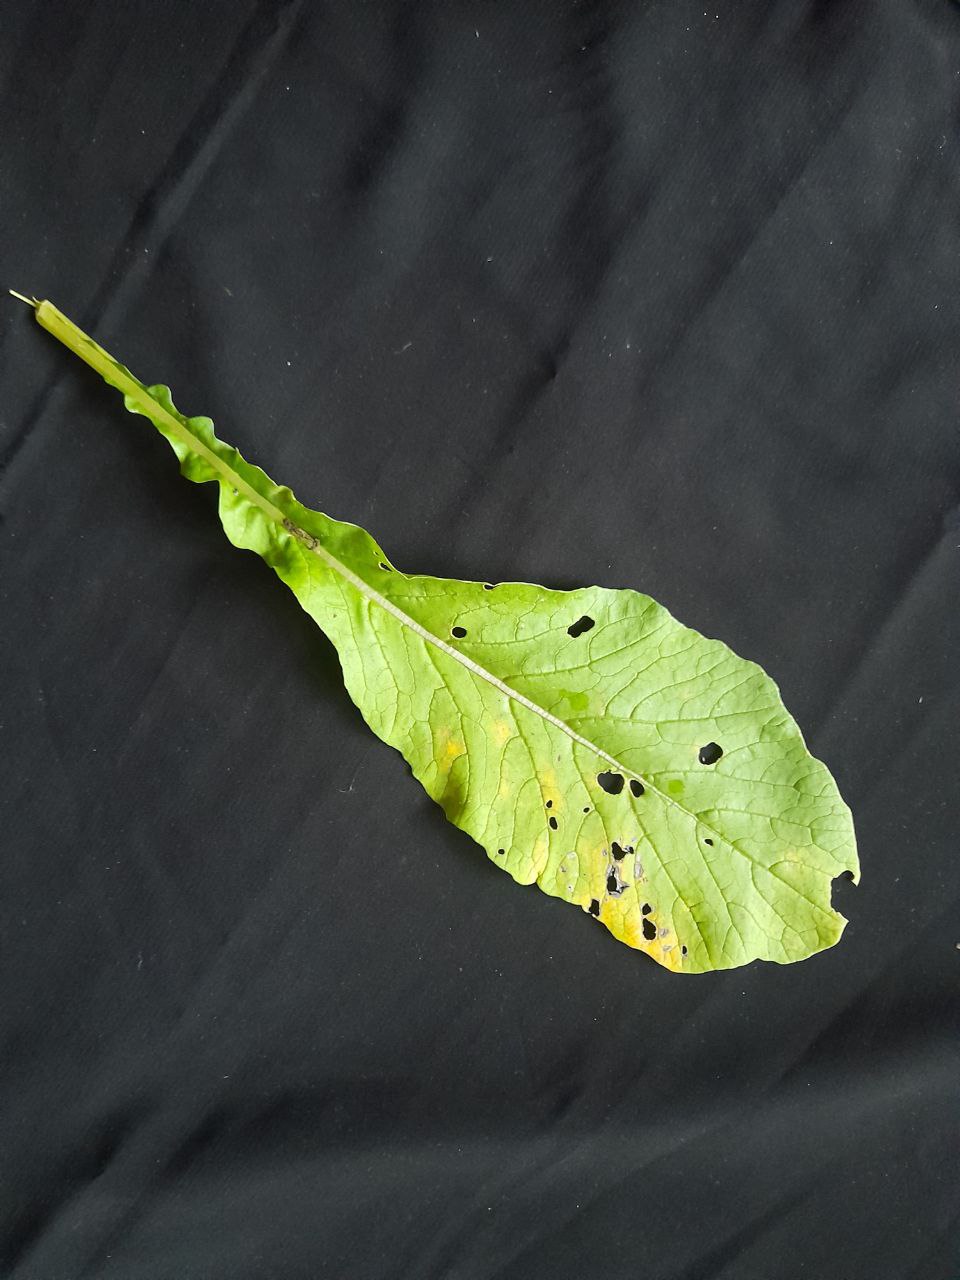
Label: flea beetle